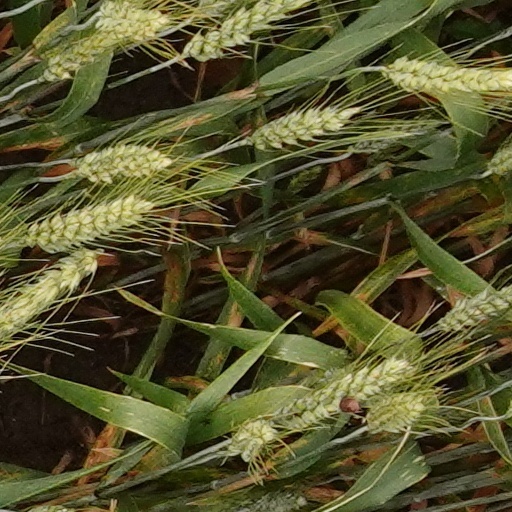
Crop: wheat